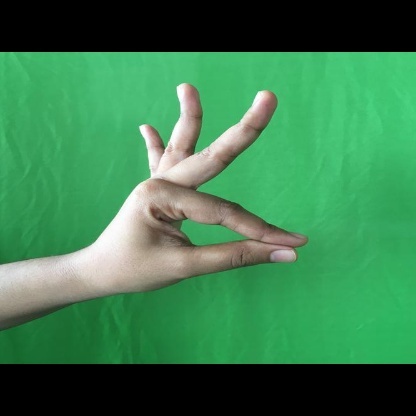
Mudra: Hamsasyam